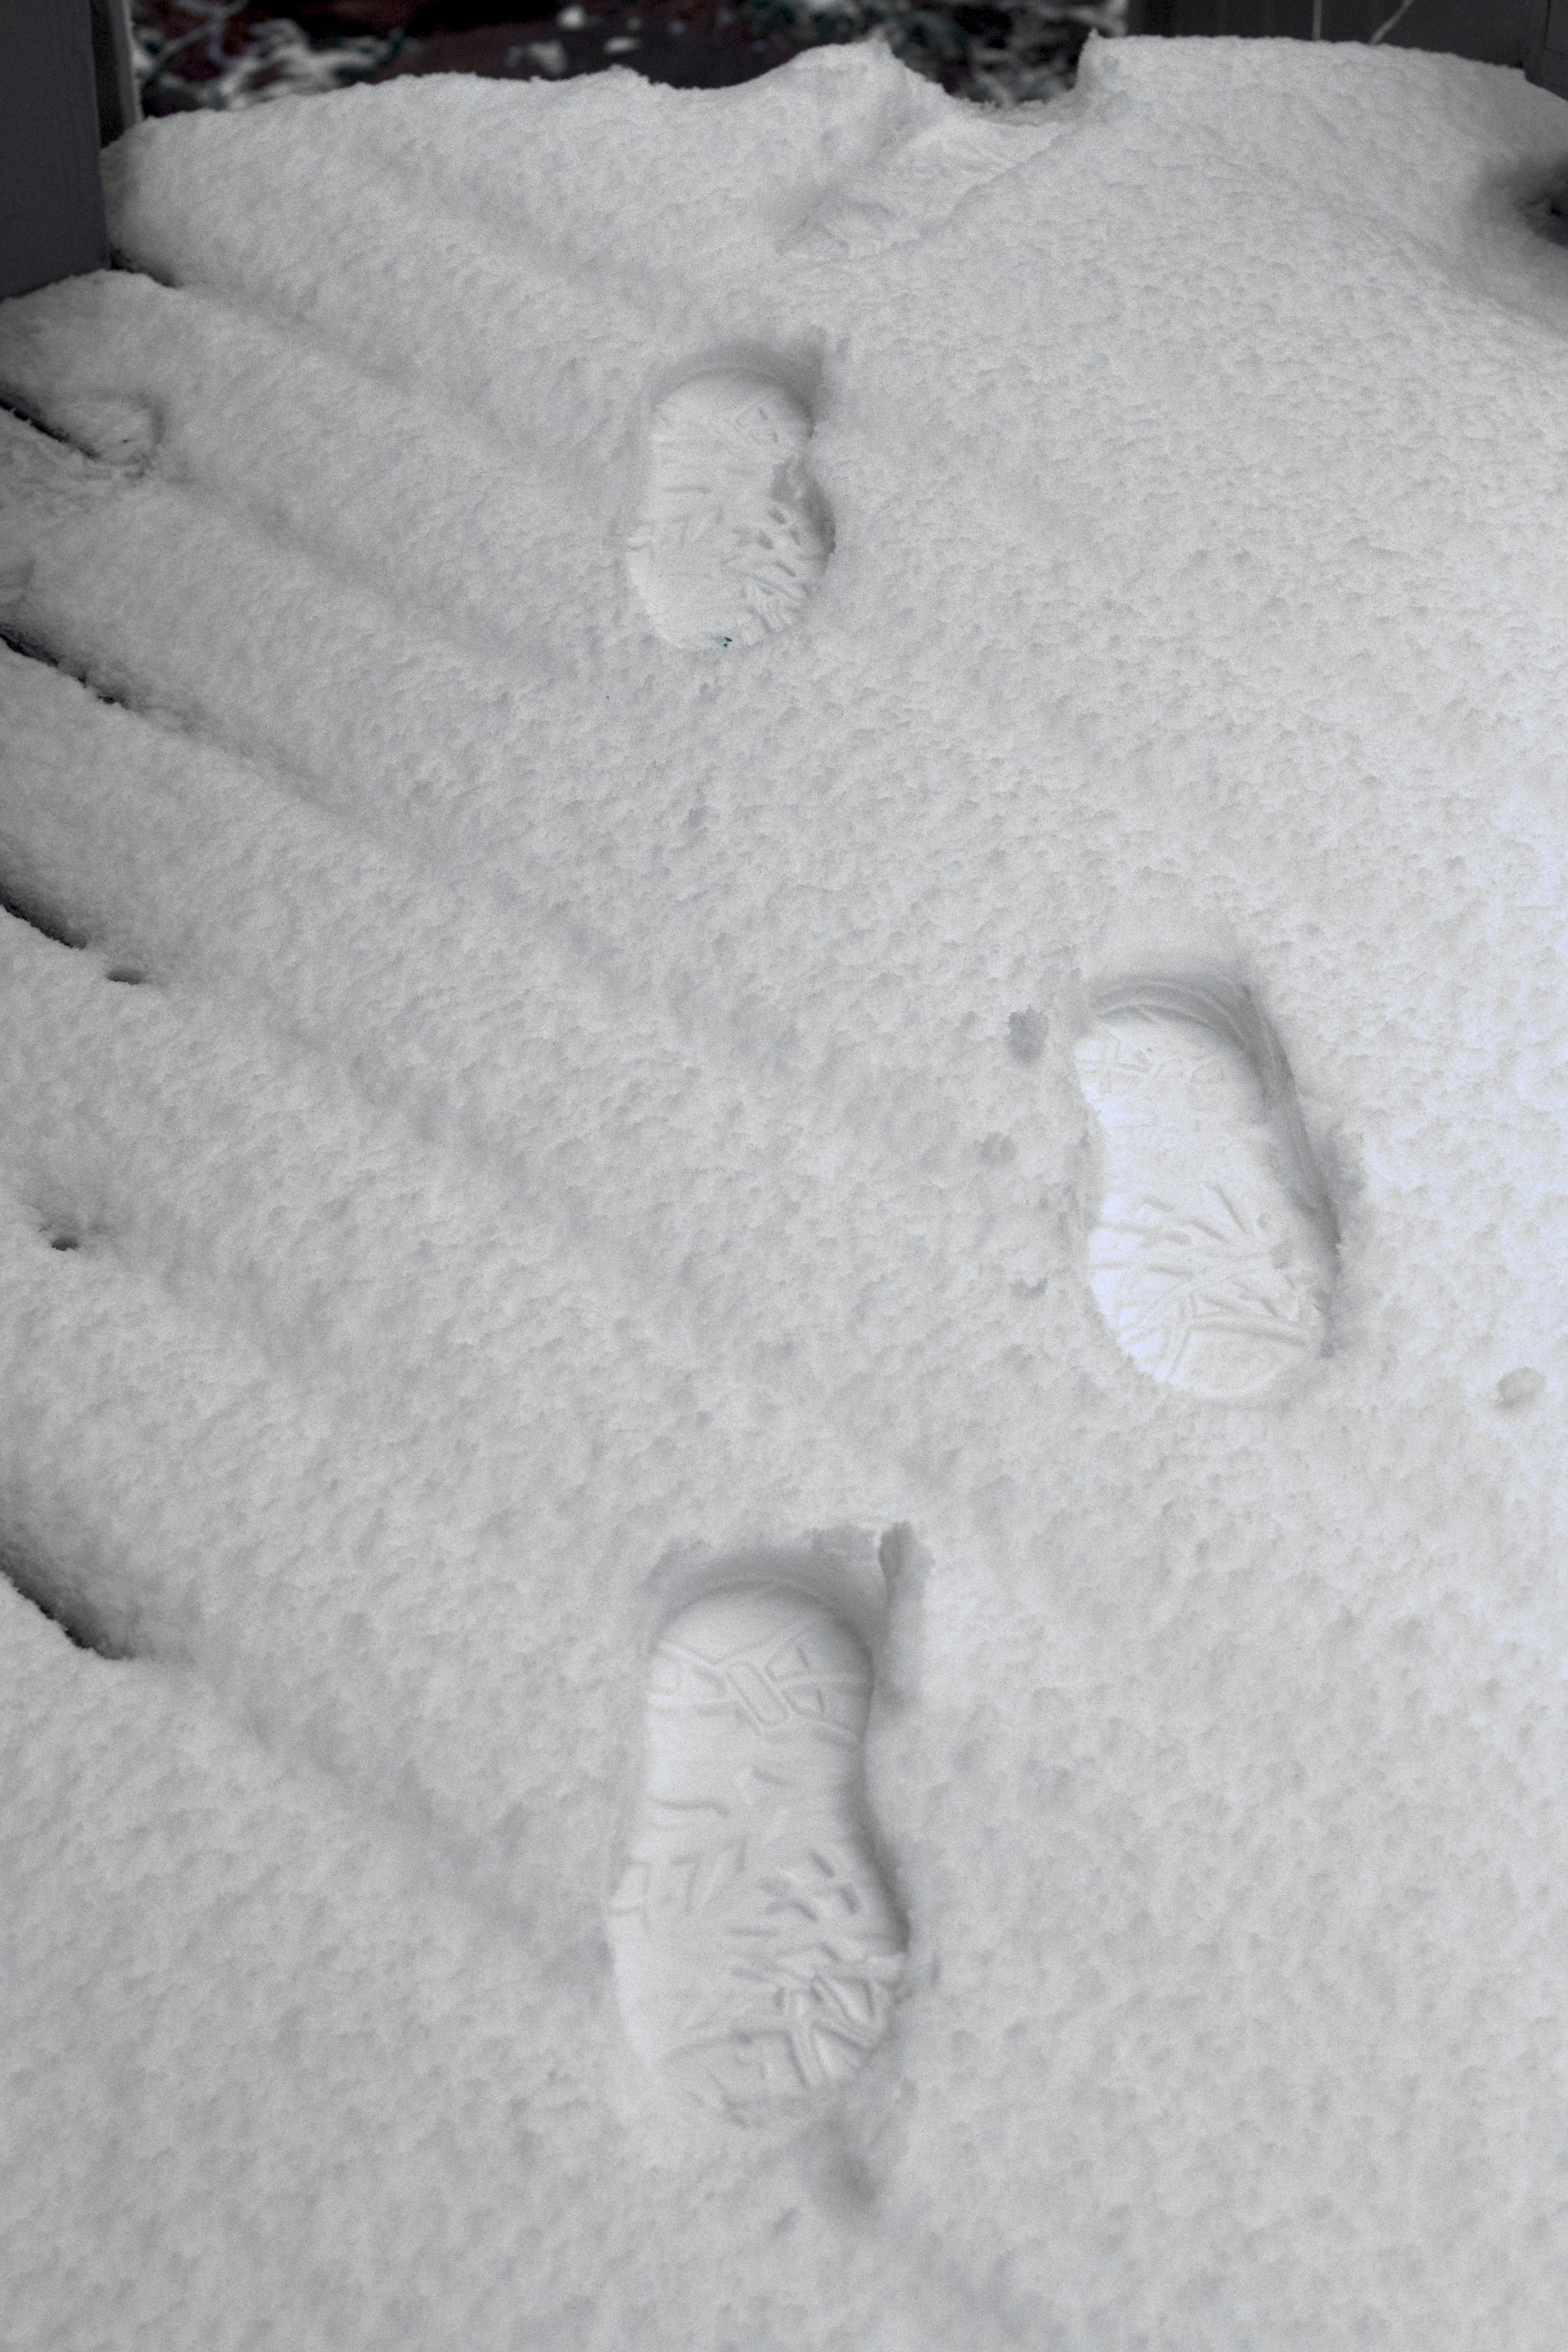
hand, snow, white, floor, weather, furniture, footprints, drawing, bed